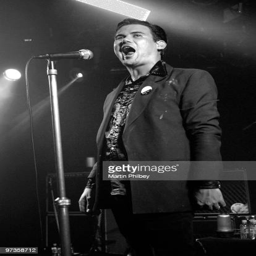
rock artist performs on stage